The She-Devil

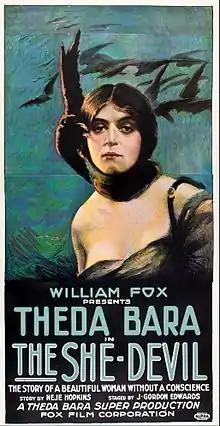
Theatrical poster for "The She-Devil"

The She-Devil is a 1918 American silent romantic drama film directed by J. Gordon Edwards and starring Theda Bara. This was the last film in which Alan Roscoe starred with Theda Bara; they appeared in six films together starting with "Camille".